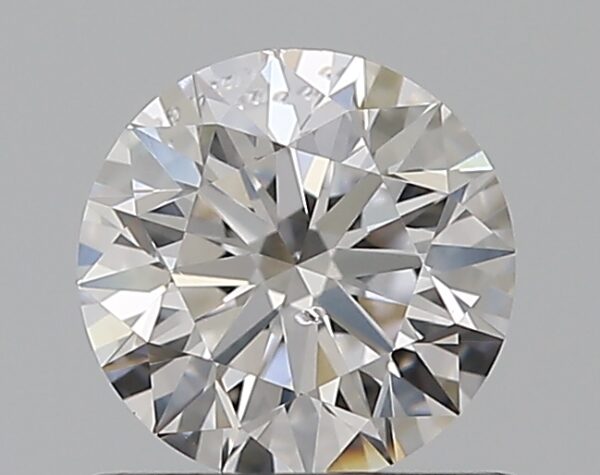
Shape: round
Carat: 0.7
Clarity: SI1
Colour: D
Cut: EX
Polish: EX
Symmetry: VG
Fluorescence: N
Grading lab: GIA
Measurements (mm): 5.61 x 5.67 x 3.54